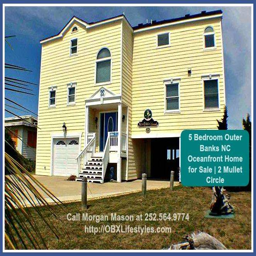
this bedroom oceanfront home is one of the best income - generating properties on the market .